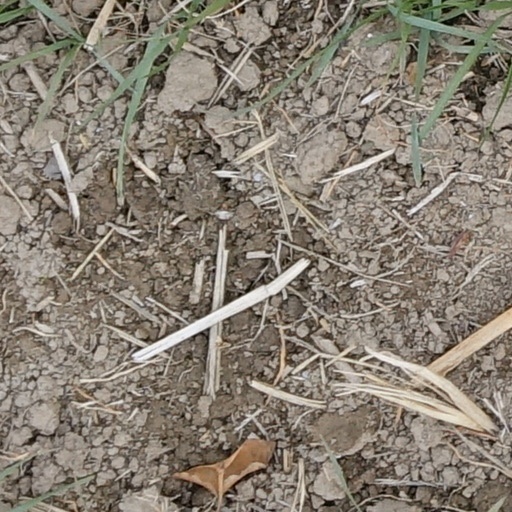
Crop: wheat